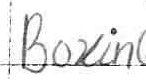
Label: boxing